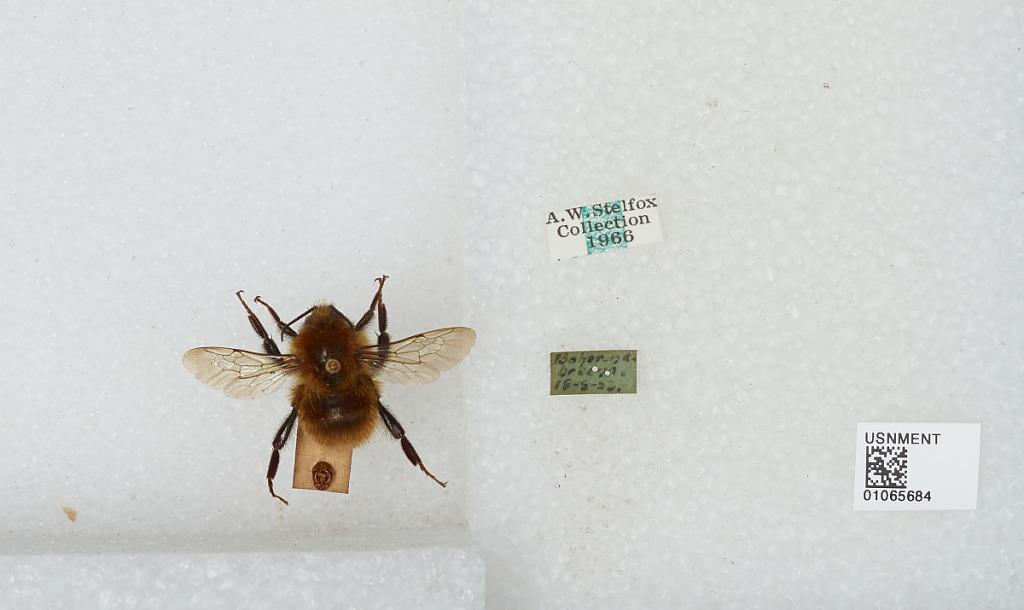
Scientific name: Bombus sp.
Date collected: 1923-8-18
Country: Ireland
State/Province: Dublin
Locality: Bohernabreena
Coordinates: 53.266, -6.35801